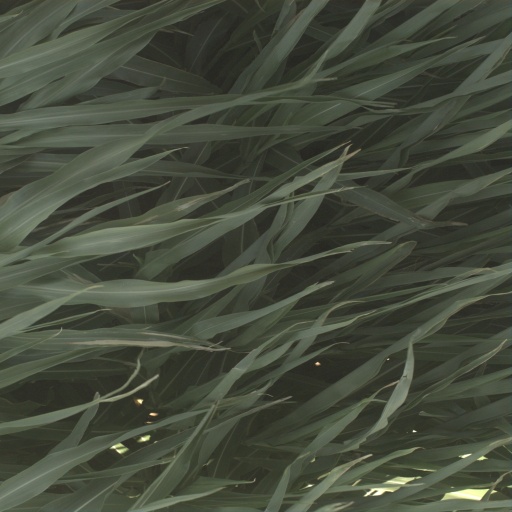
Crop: sorghum